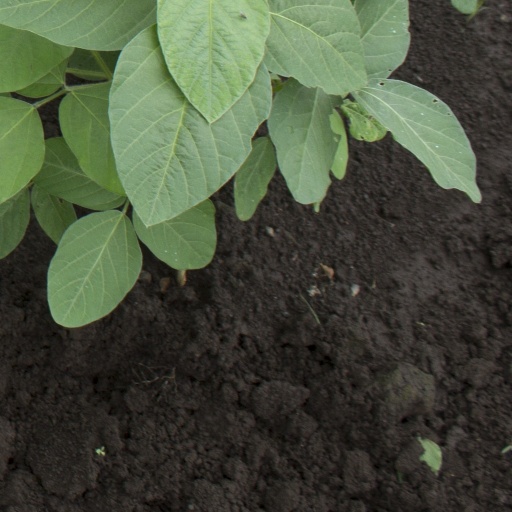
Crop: soybean